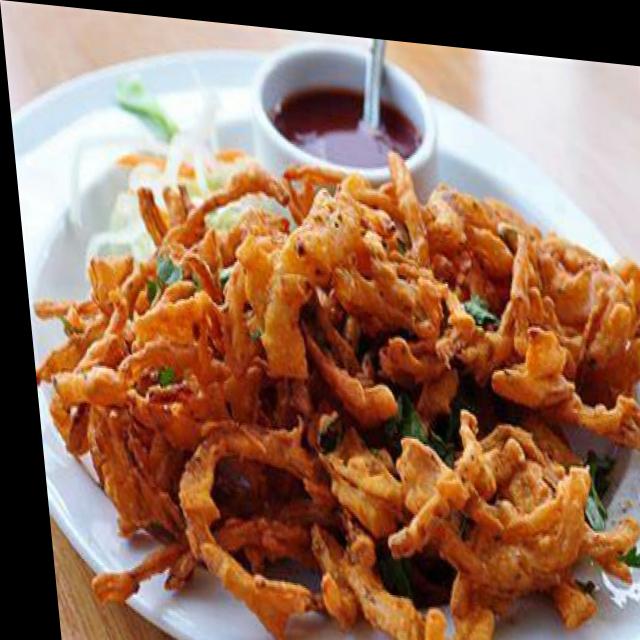
Dish: pakode